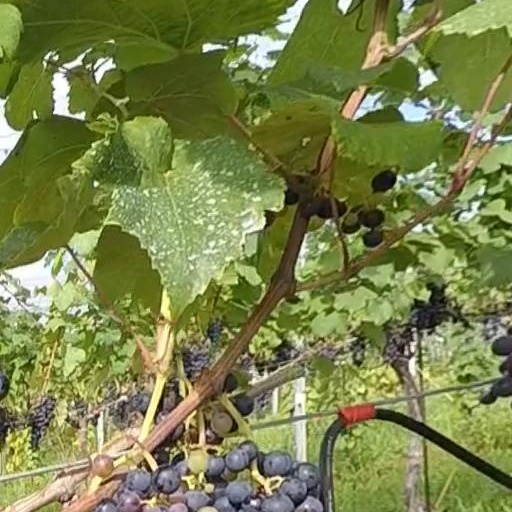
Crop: grape